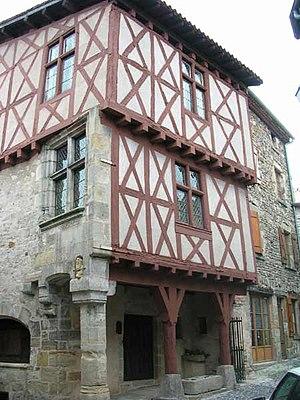
Billom est une commune française, située dans le département du Puy-de-Dôme, en région Auvergne-Rhône-Alpes. Elle fait partie de l'aire urbaine de Clermont-Ferrand.